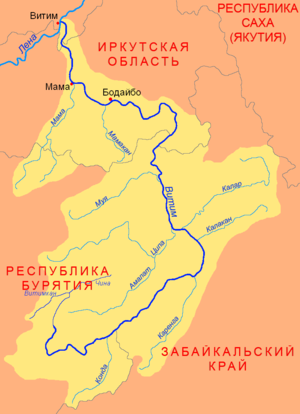
Vitim
Vitim er en flod i Irkutsk oblast og republikken Burjatien i Rusland. Den er en biflod til Lena.